German occupation of the Channel Islands

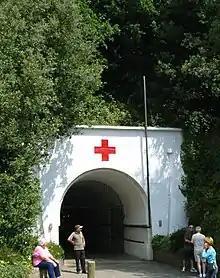
Entrance to the German Underground Hospital in Jersey

Conscripted labourers from France, Belgium, and the Netherlands were also assigned. In 1941 hundreds of unemployed French Algerians and Moroccans were handed to the Germans by the Vichy government and sent to Jersey. Around 2000 Spaniards who had taken refuge in France after the Spanish Civil War and who had been interned were handed over for forced labour.